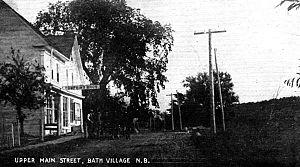
Carte postale montrant le haut de la rue Main à Bath, au Nouveau-Brunswick, en 1920.
Bath est un village du comté de Carleton, situé dans l'Ouest du Nouveau-Brunswick.